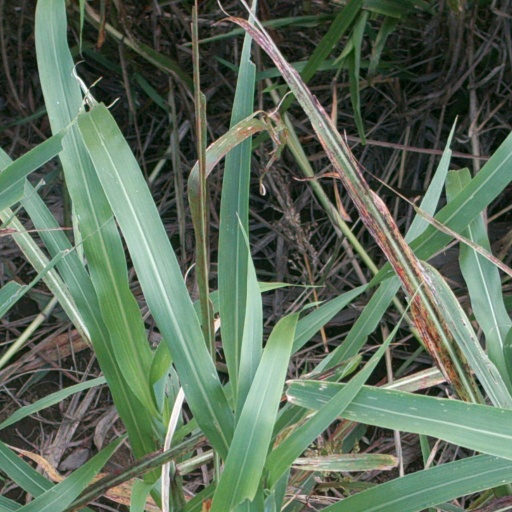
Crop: sorghum